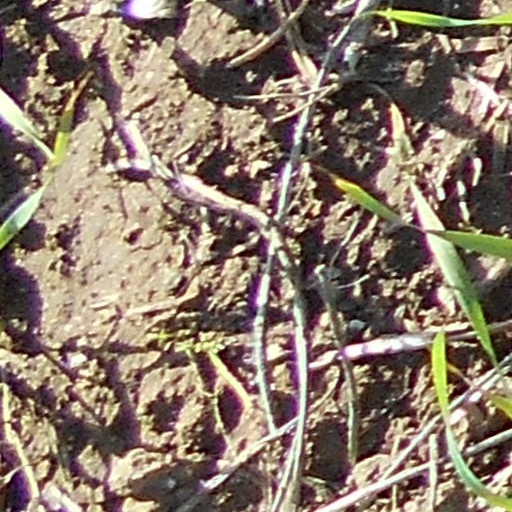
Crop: wheat